Roman Catholic Diocese of Mostar-Duvno

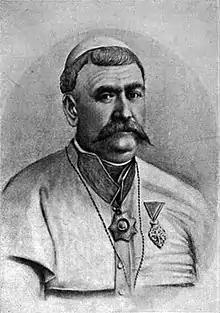
The first Apostolic Vicar of Herzegovina, Bishop Rafael Barišić, OFM

There is no document that would indicate the exact date of the establishment of the Apostolic Vicariate in Herzegovina. Herzegovinian Franciscans, mostly from the monastery in Kreševo, who took pastoral care over Herzegovina, decided to establish their own monastery in Herzegovina in Široki Brijeg in 1840. Leaders of this initiative were Nikola Kordić, Anđeo Kraljević and Ilija Vidošević. At the time, Apostolic Vicar of Bosnia Rafael Barišić had an uneasy relationship with the Bosnian Franciscans. The Herzegovinian Franciscans established contact with Vizier of Herzegovina Ali Pasha Rizvanbegović was granted his own eyalet by the Ottoman sultan for his loyalty during the Bosnian uprising. The Franciscans considered that they will build their own monastery faster if the apostolic vicar would come to Herzegovina.